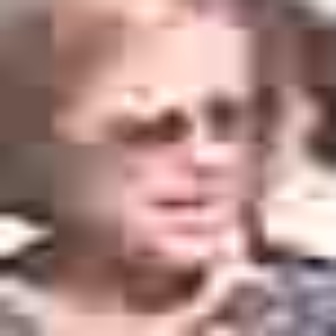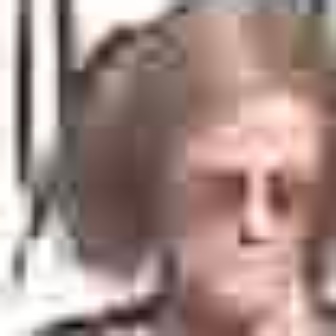
  Please identify the target specified by the bounding box [45,69,240,262] in the first image and locate it in the second image. Return the coordinates in [x_min,y_min,x_max,y_max] format.
Answer: [153,140,321,308]